Mangei Gomango

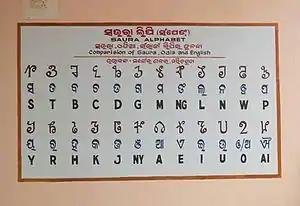
Saura Script invented by Mangei Gomango

Mangei Gomango (16 June 1916 – 1980), popularly known as Pandita Sabara Mangei Gamango was an Indian language activist who is said to have devised the tribal language of Rayagada district. He has been awarded by Odisha Sahitya Academy.